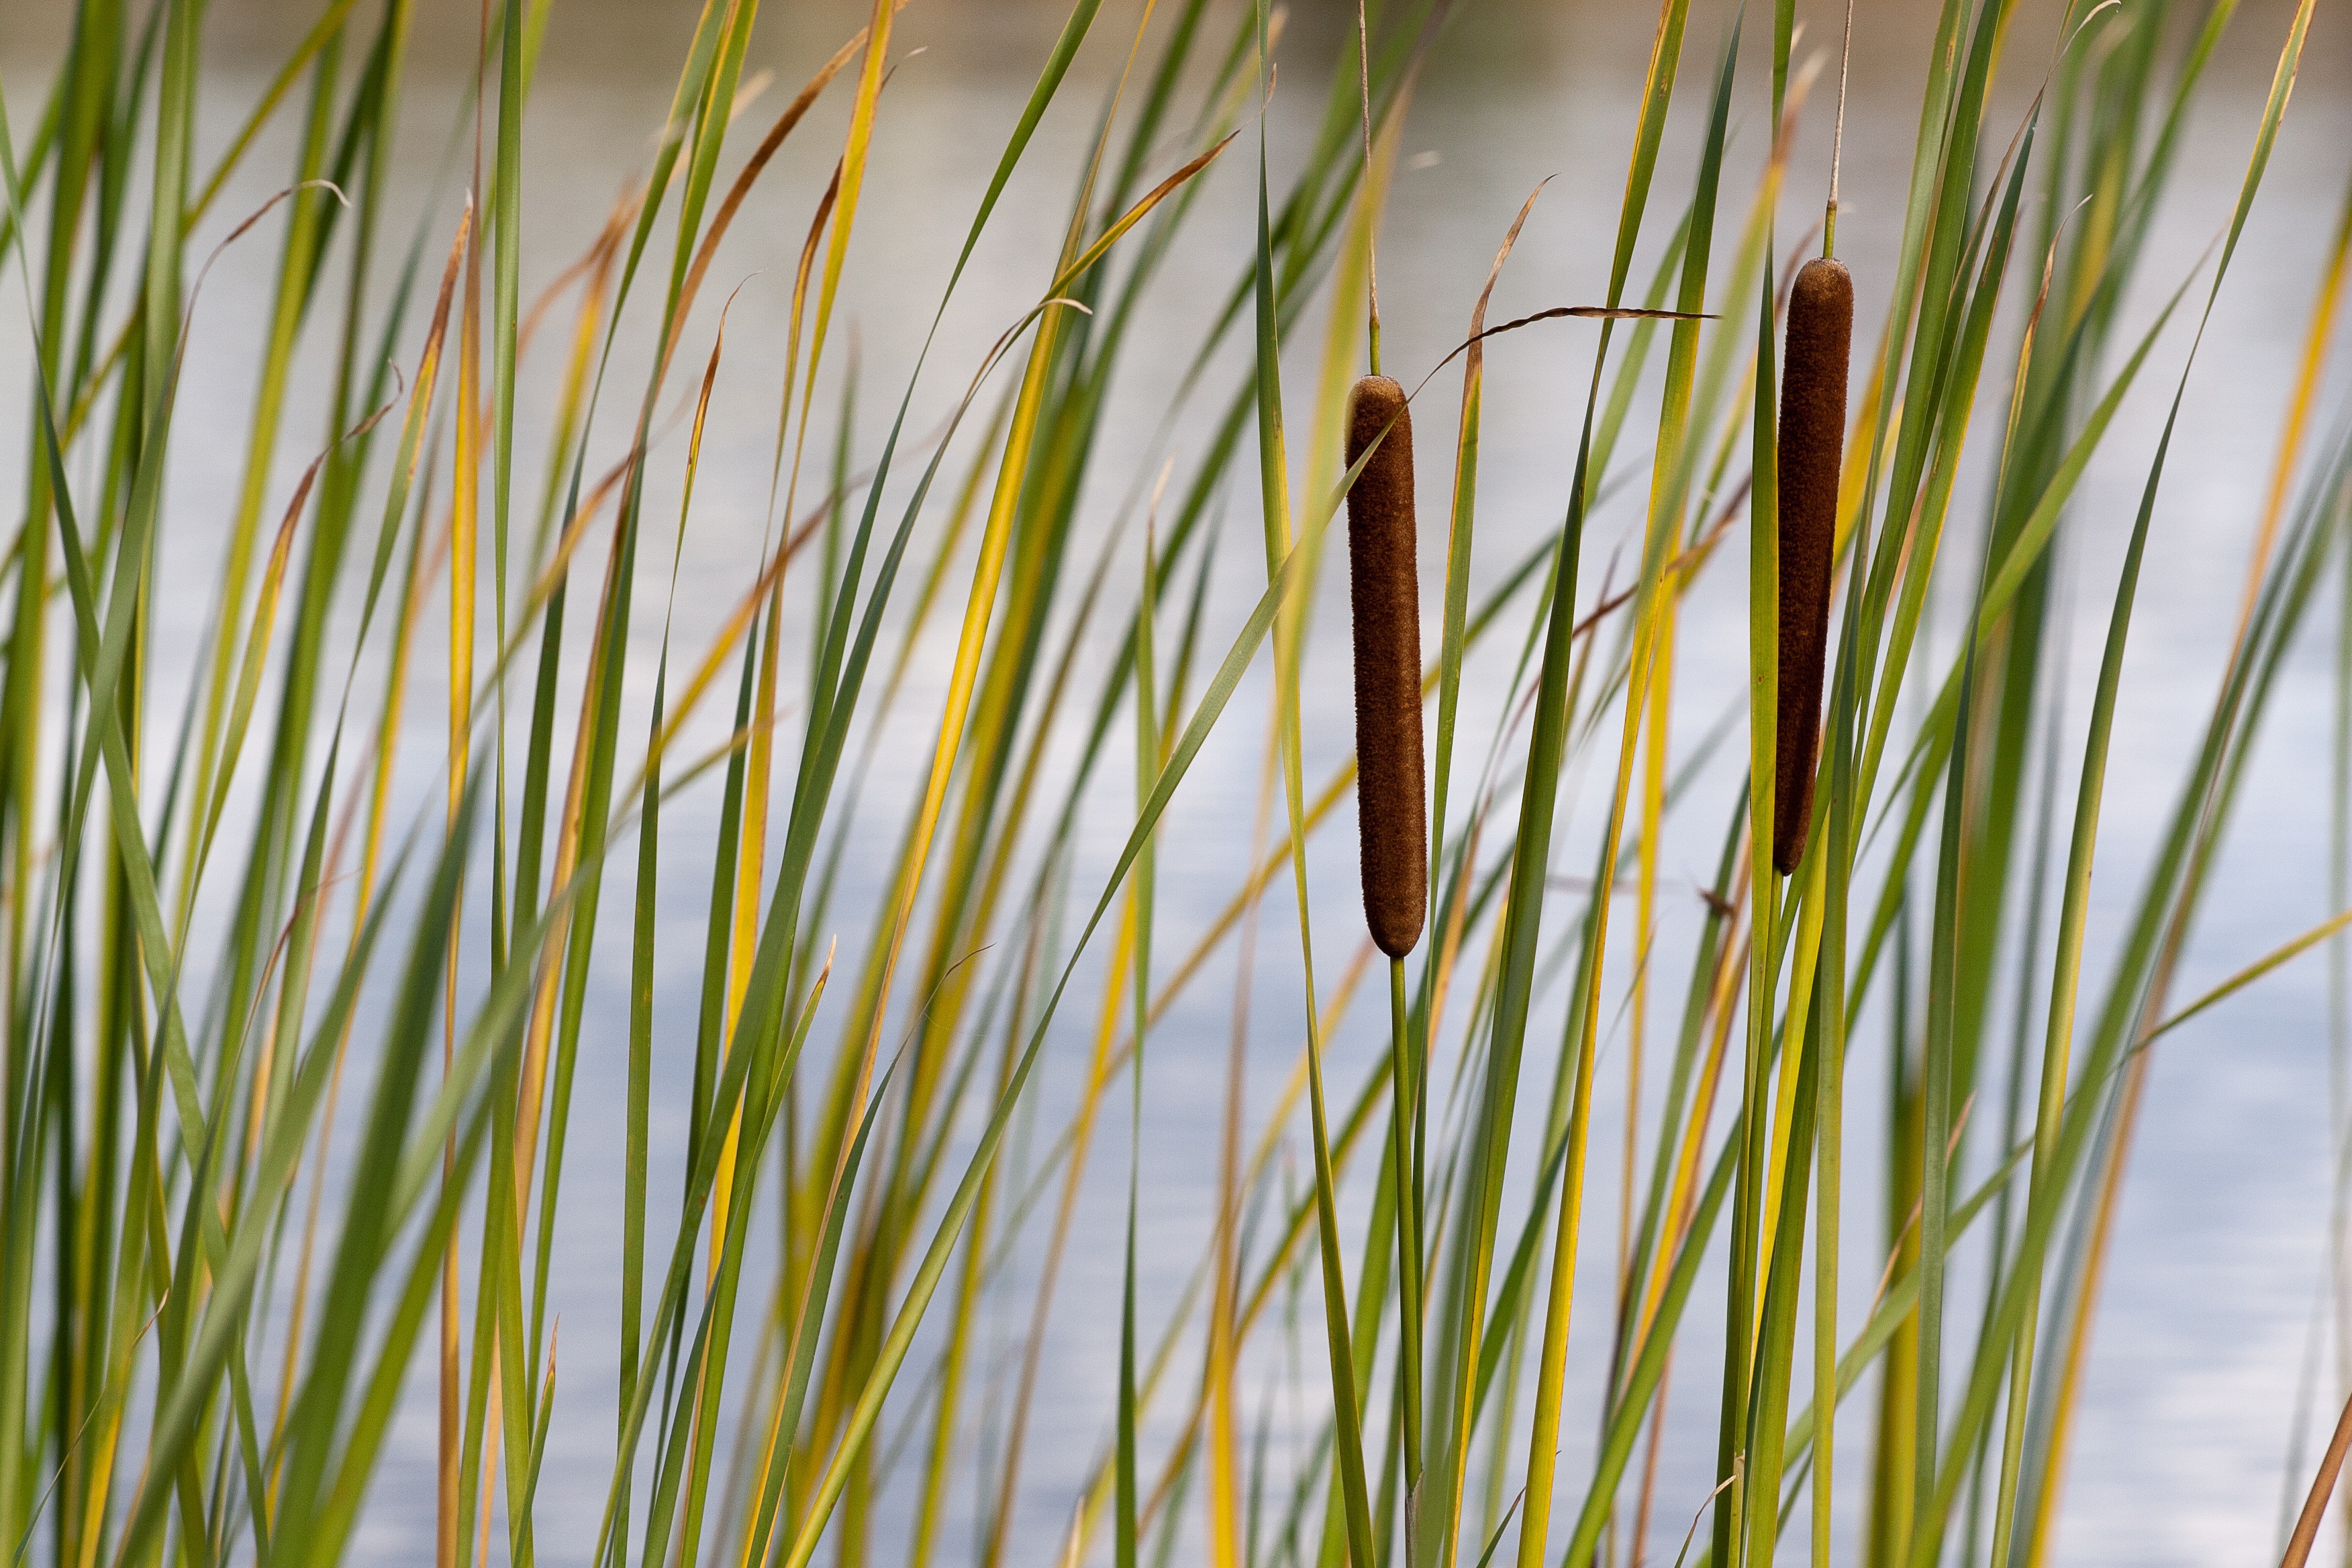
grass, branch, plant, field, lawn, leaf, flower, green, crop, natural, botany, agriculture, flora, close up, ecosystem, flowering plant, typha, siv, grass family, plant stem, land plant, phragmites, arecales, swamp plants